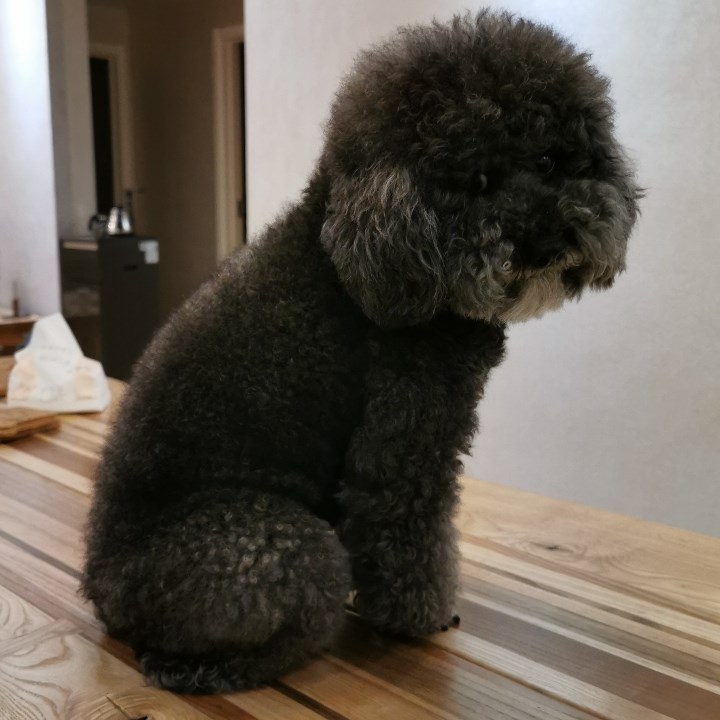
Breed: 7449-n000128-teddy